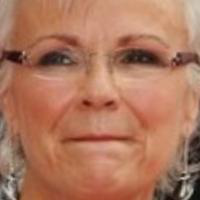
Age group: age 66-80